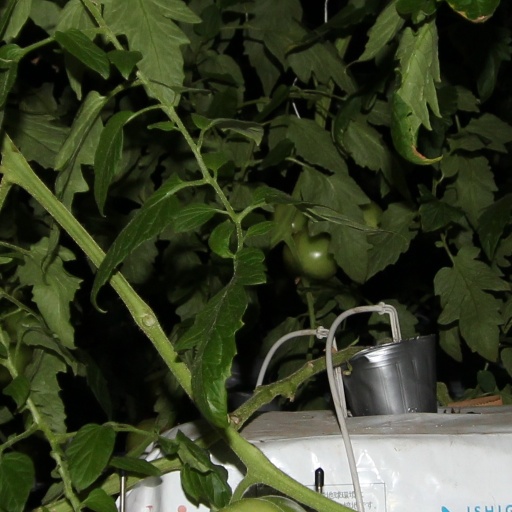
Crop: tomato